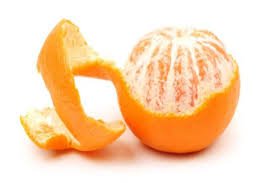
Label: Orange